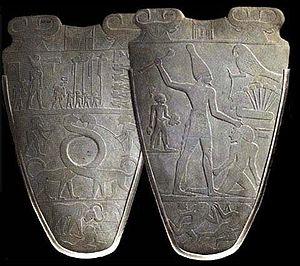
La palette de Narmer
La Iʳᵉ dynastie égyptienne, à la fin du quatrième millénaire avant notre ère, marque le début de près de trois millénaires d'institution pharaonique avec l'unification de l'Égypte antique, jusqu'alors divisée en deux royaumes distincts, celui du Nord et celui du Sud, et dure de -3150 à approximativement -2850.